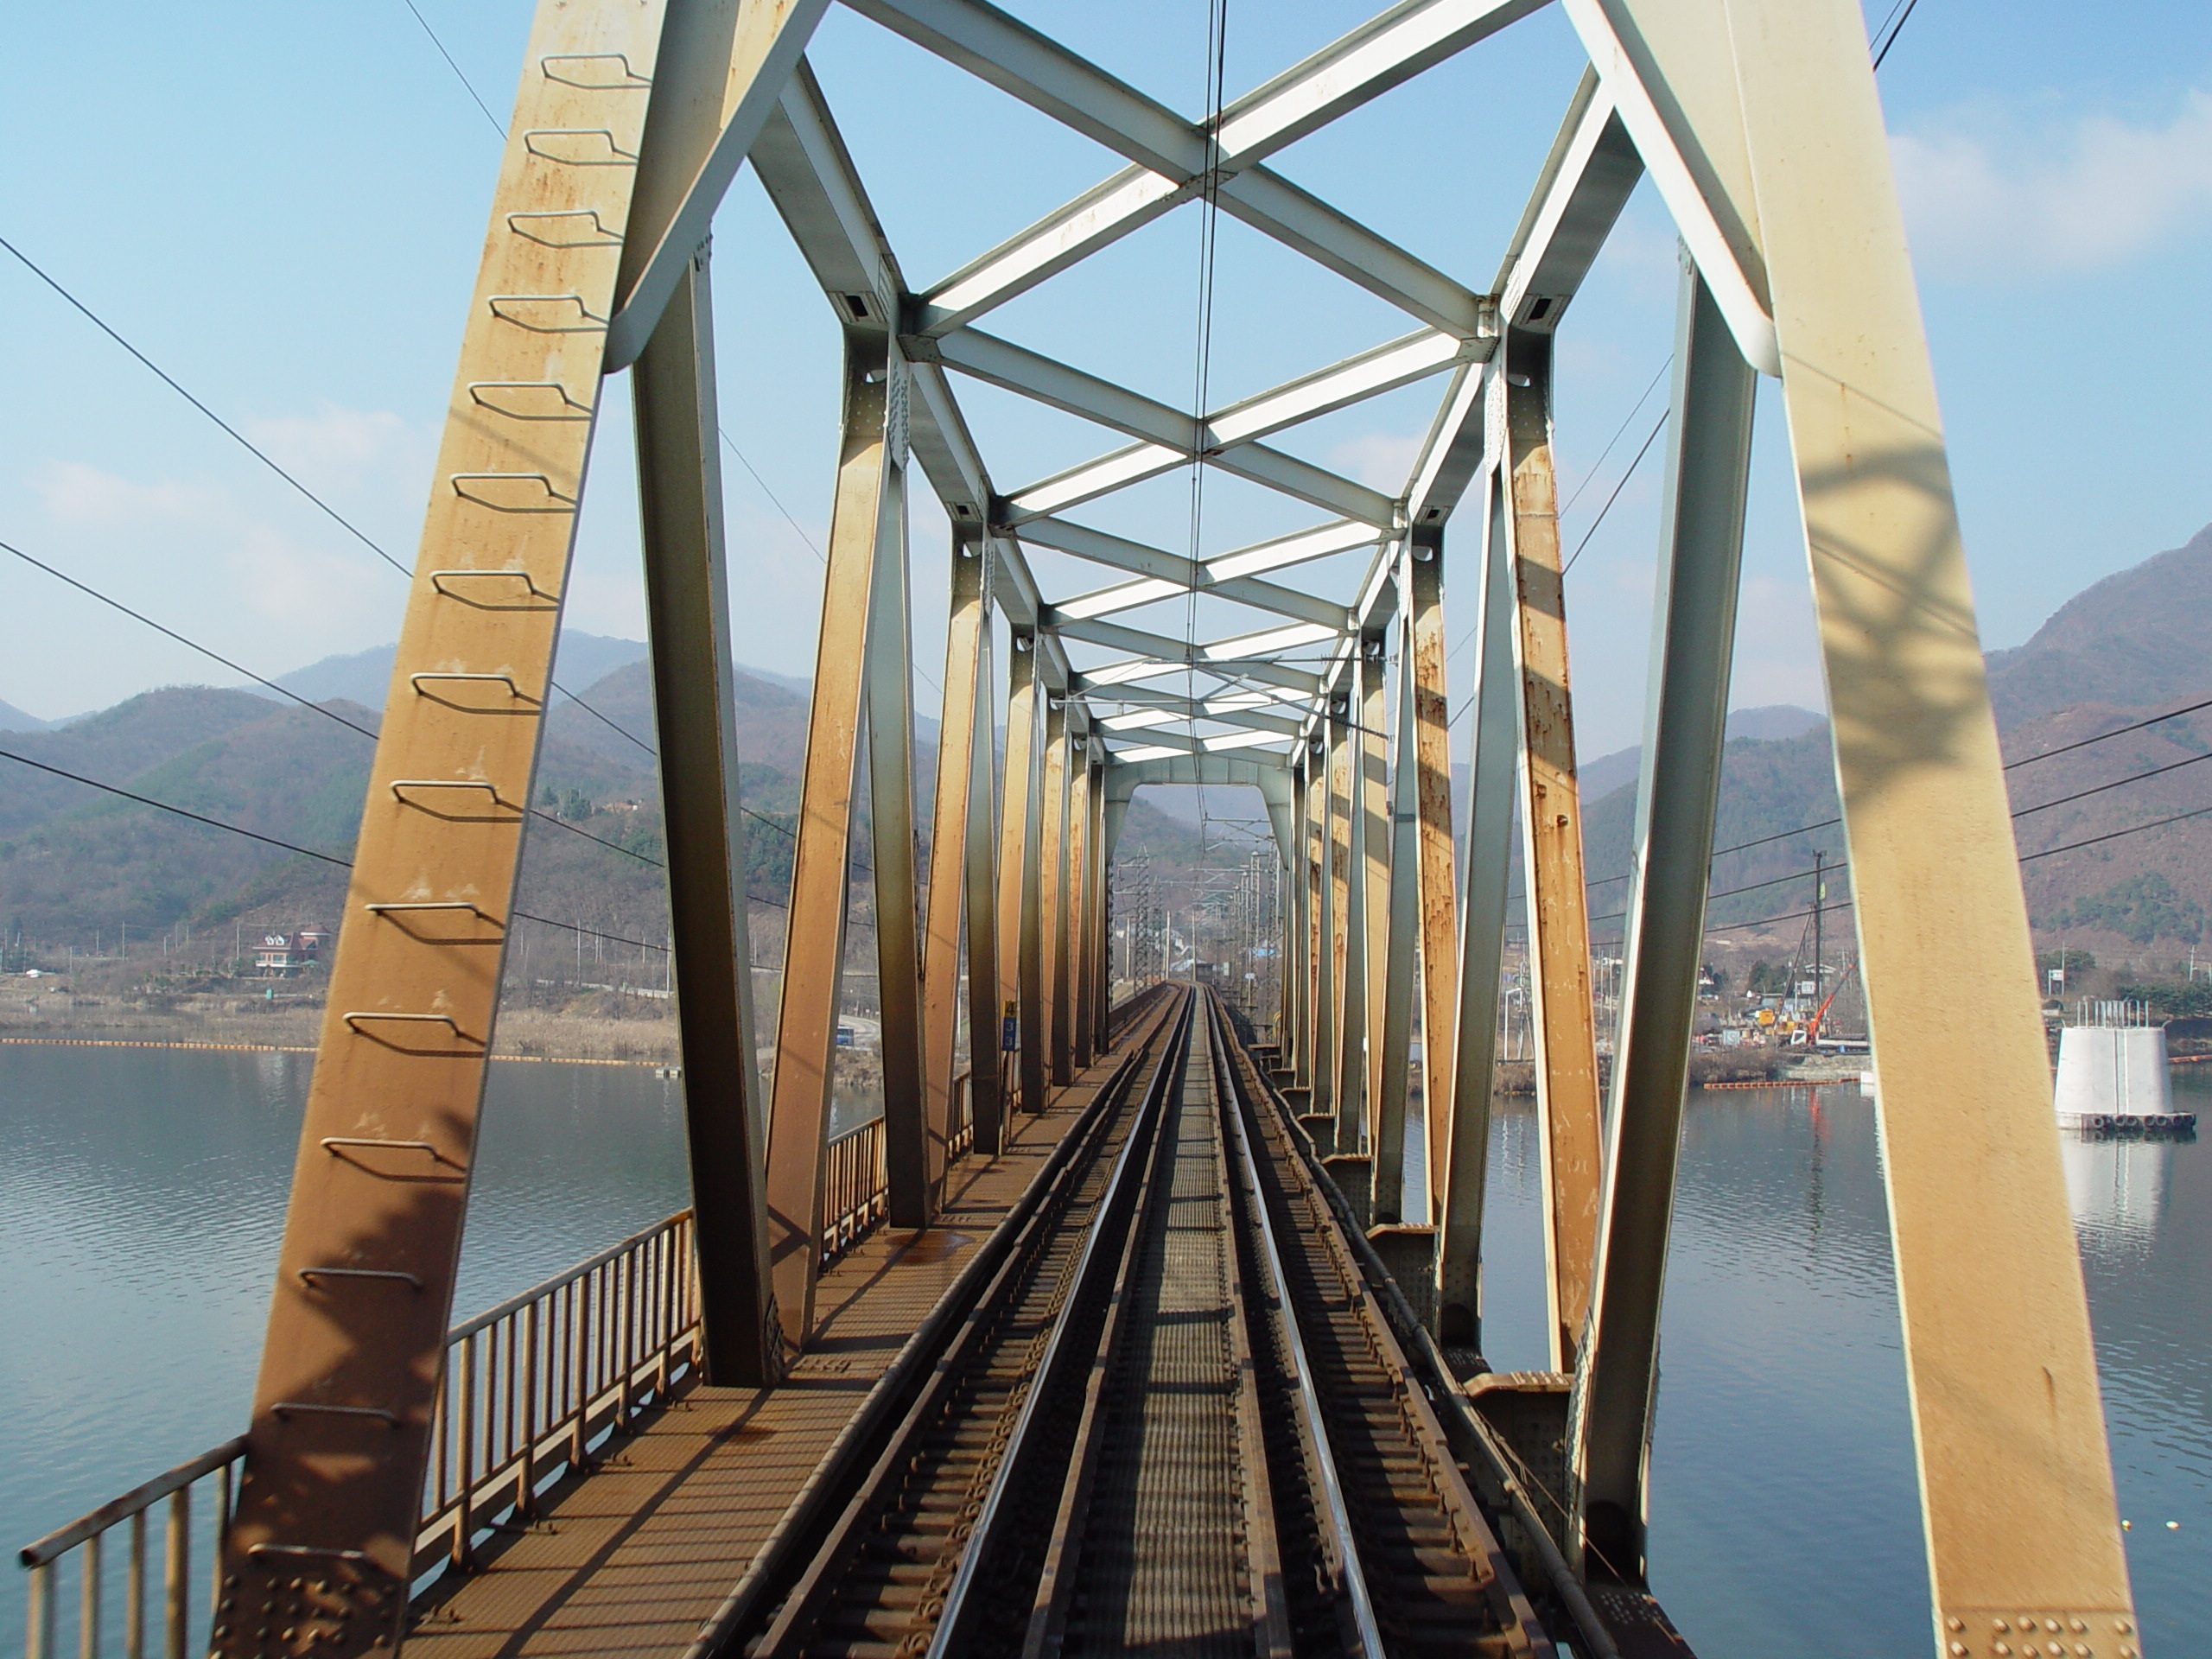
architecture, railway, bridge, train, overpass, travel, transport, arch, landmark, public transport, symmetry, cable stayed bridge, truss bridge, skyway, the railroad line